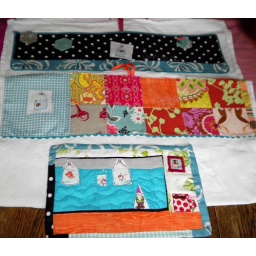
i made two flour sack tea towels to match the mug rug. ready to go in the mail partner!